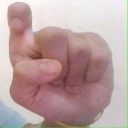
अक्षर: इ